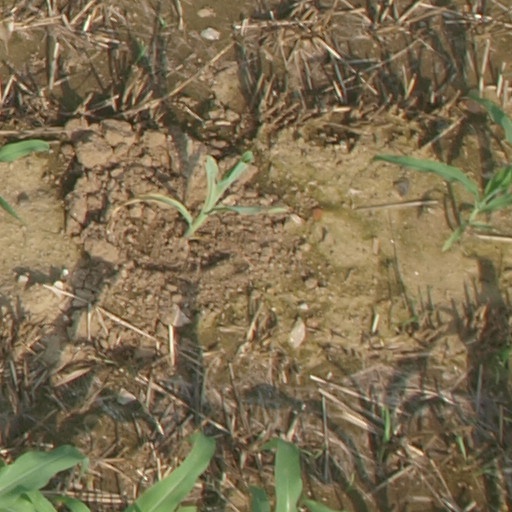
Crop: maize; corn